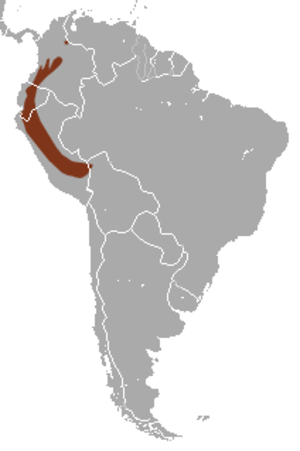
Marmosops impavidus est une espèce d'opossum de la famille des Didelphidae. Il est originaire de Colombie, du Pérou et d'Équateur.